SR West Country class 21C127 Taw Valley

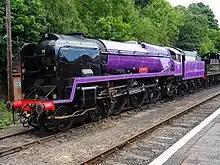
"Taw Valley" in its Platinum Jubilee Purple livery in July 2022.

"Taw Valley" entered service after its restoration with a formal renaming ceremony taking place on 4 June 1988. Alongside its work on the mainline she did put in mileage on the SVR until 1992, when it departed from the Railway. The engine returned to the SVR as a resident in 2001, when its owner Bert Hitchen put her up for sale and she was acquired by SVR member Phil Swallow. Following its withdrawal from the mainline it was disguised as scrapped sister 34036 "Westward Ho" for an appearance at the SVR's Autumn Steam Gala in 2005. In that same year, the engine was withdrawn from service requiring a complete overhaul.